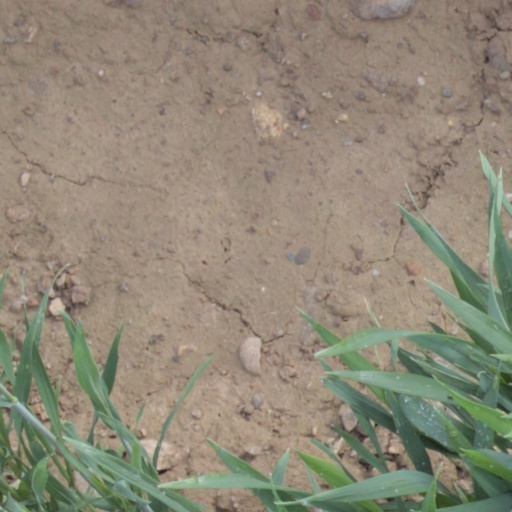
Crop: wheat